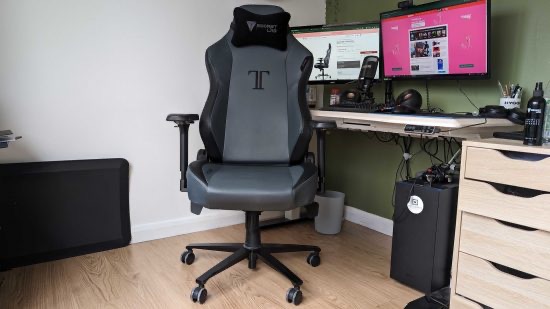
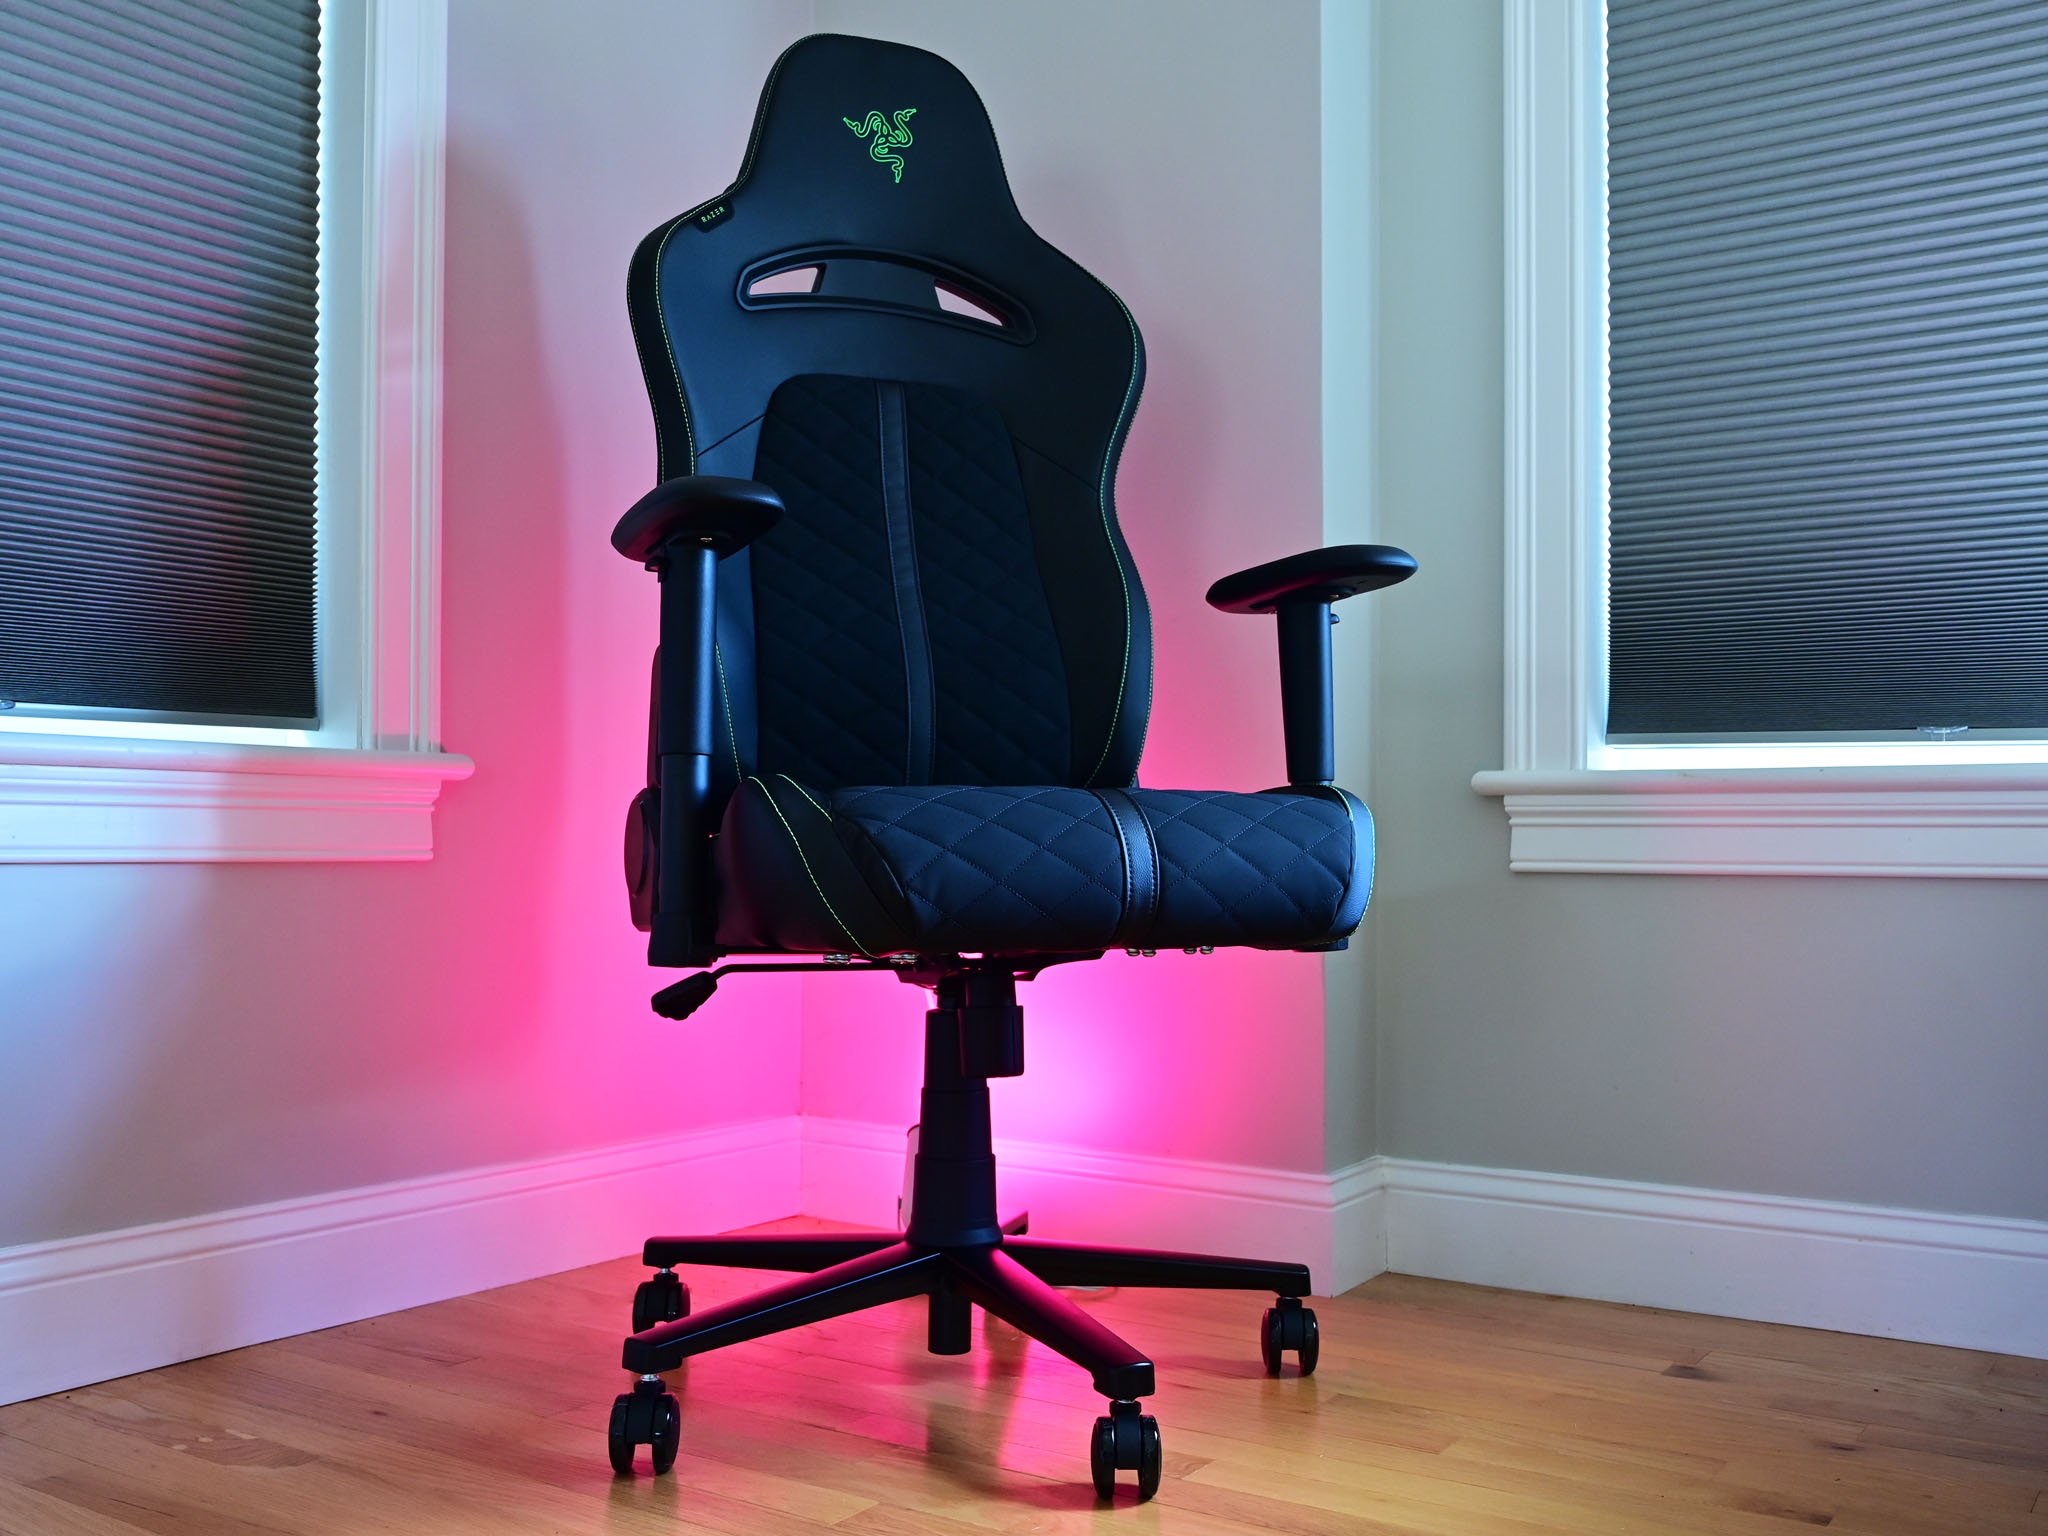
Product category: items_chair
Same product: no